The Unscarred

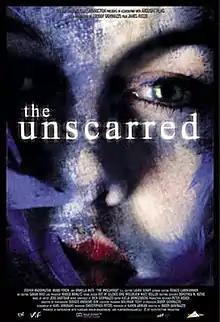

The Unscarred, also known as Everybody Dies, is a 2000 British-German thriller film produced and directed by Buddy Giovinazzo.